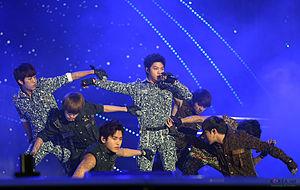
La discographie du boys band sud-coréen Infinite consiste de quatre albums studios, six mini-albums et de vingt-sept singles.
Infinite est un boys band sud-coréen de K-pop qui a débuté en 2010 avec la Woollim Entertainment. Le groupe est composé de 7 membres : Sunggyu, Dongwoo, Woohyun, Hoya, Sungyeol, L et Sungjong.